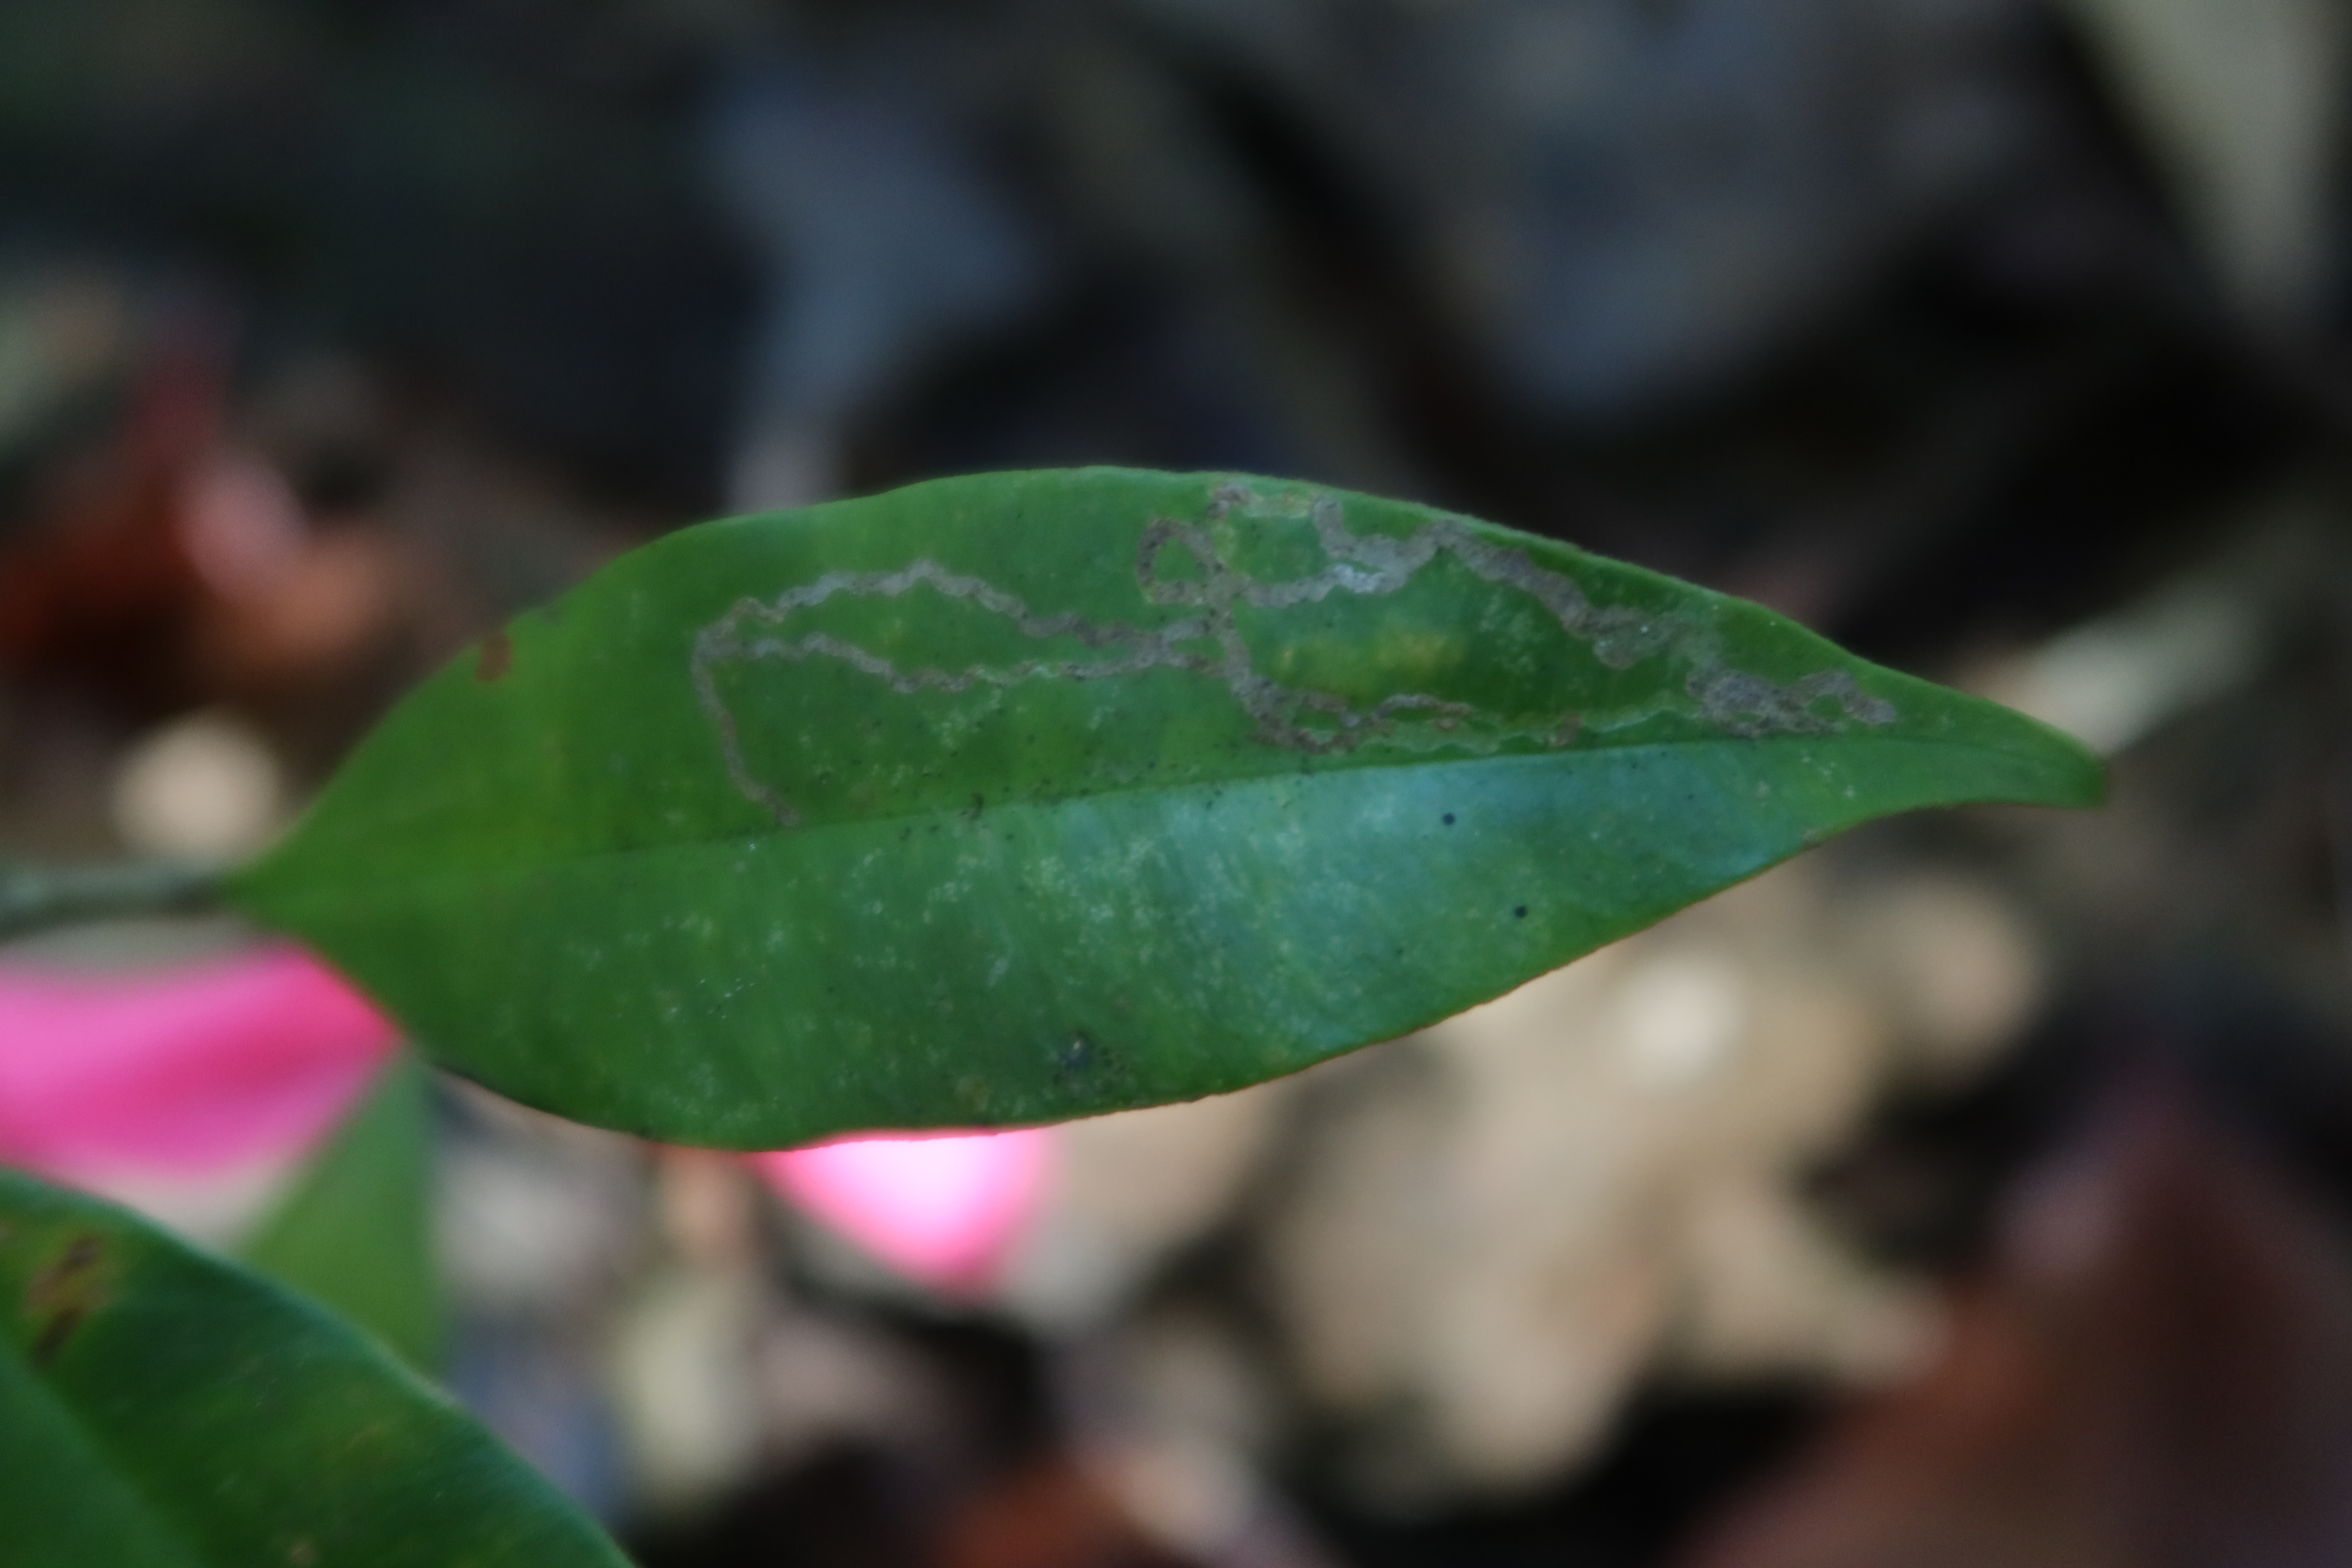
Label: Brown spots